Colin Crowe

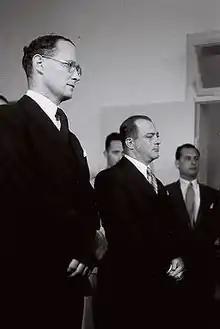
Crowe, left, attending the presentation of credentials of British min., HaKirya

Sir Colin Tradescant Crowe (7 September 1913 – 19 July 1989) was a British diplomat who was stationed in Egypt at a critical period, and afterwards was ambassador to Saudi Arabia, high commissioner to Canada and permanent representative at the United Nations.